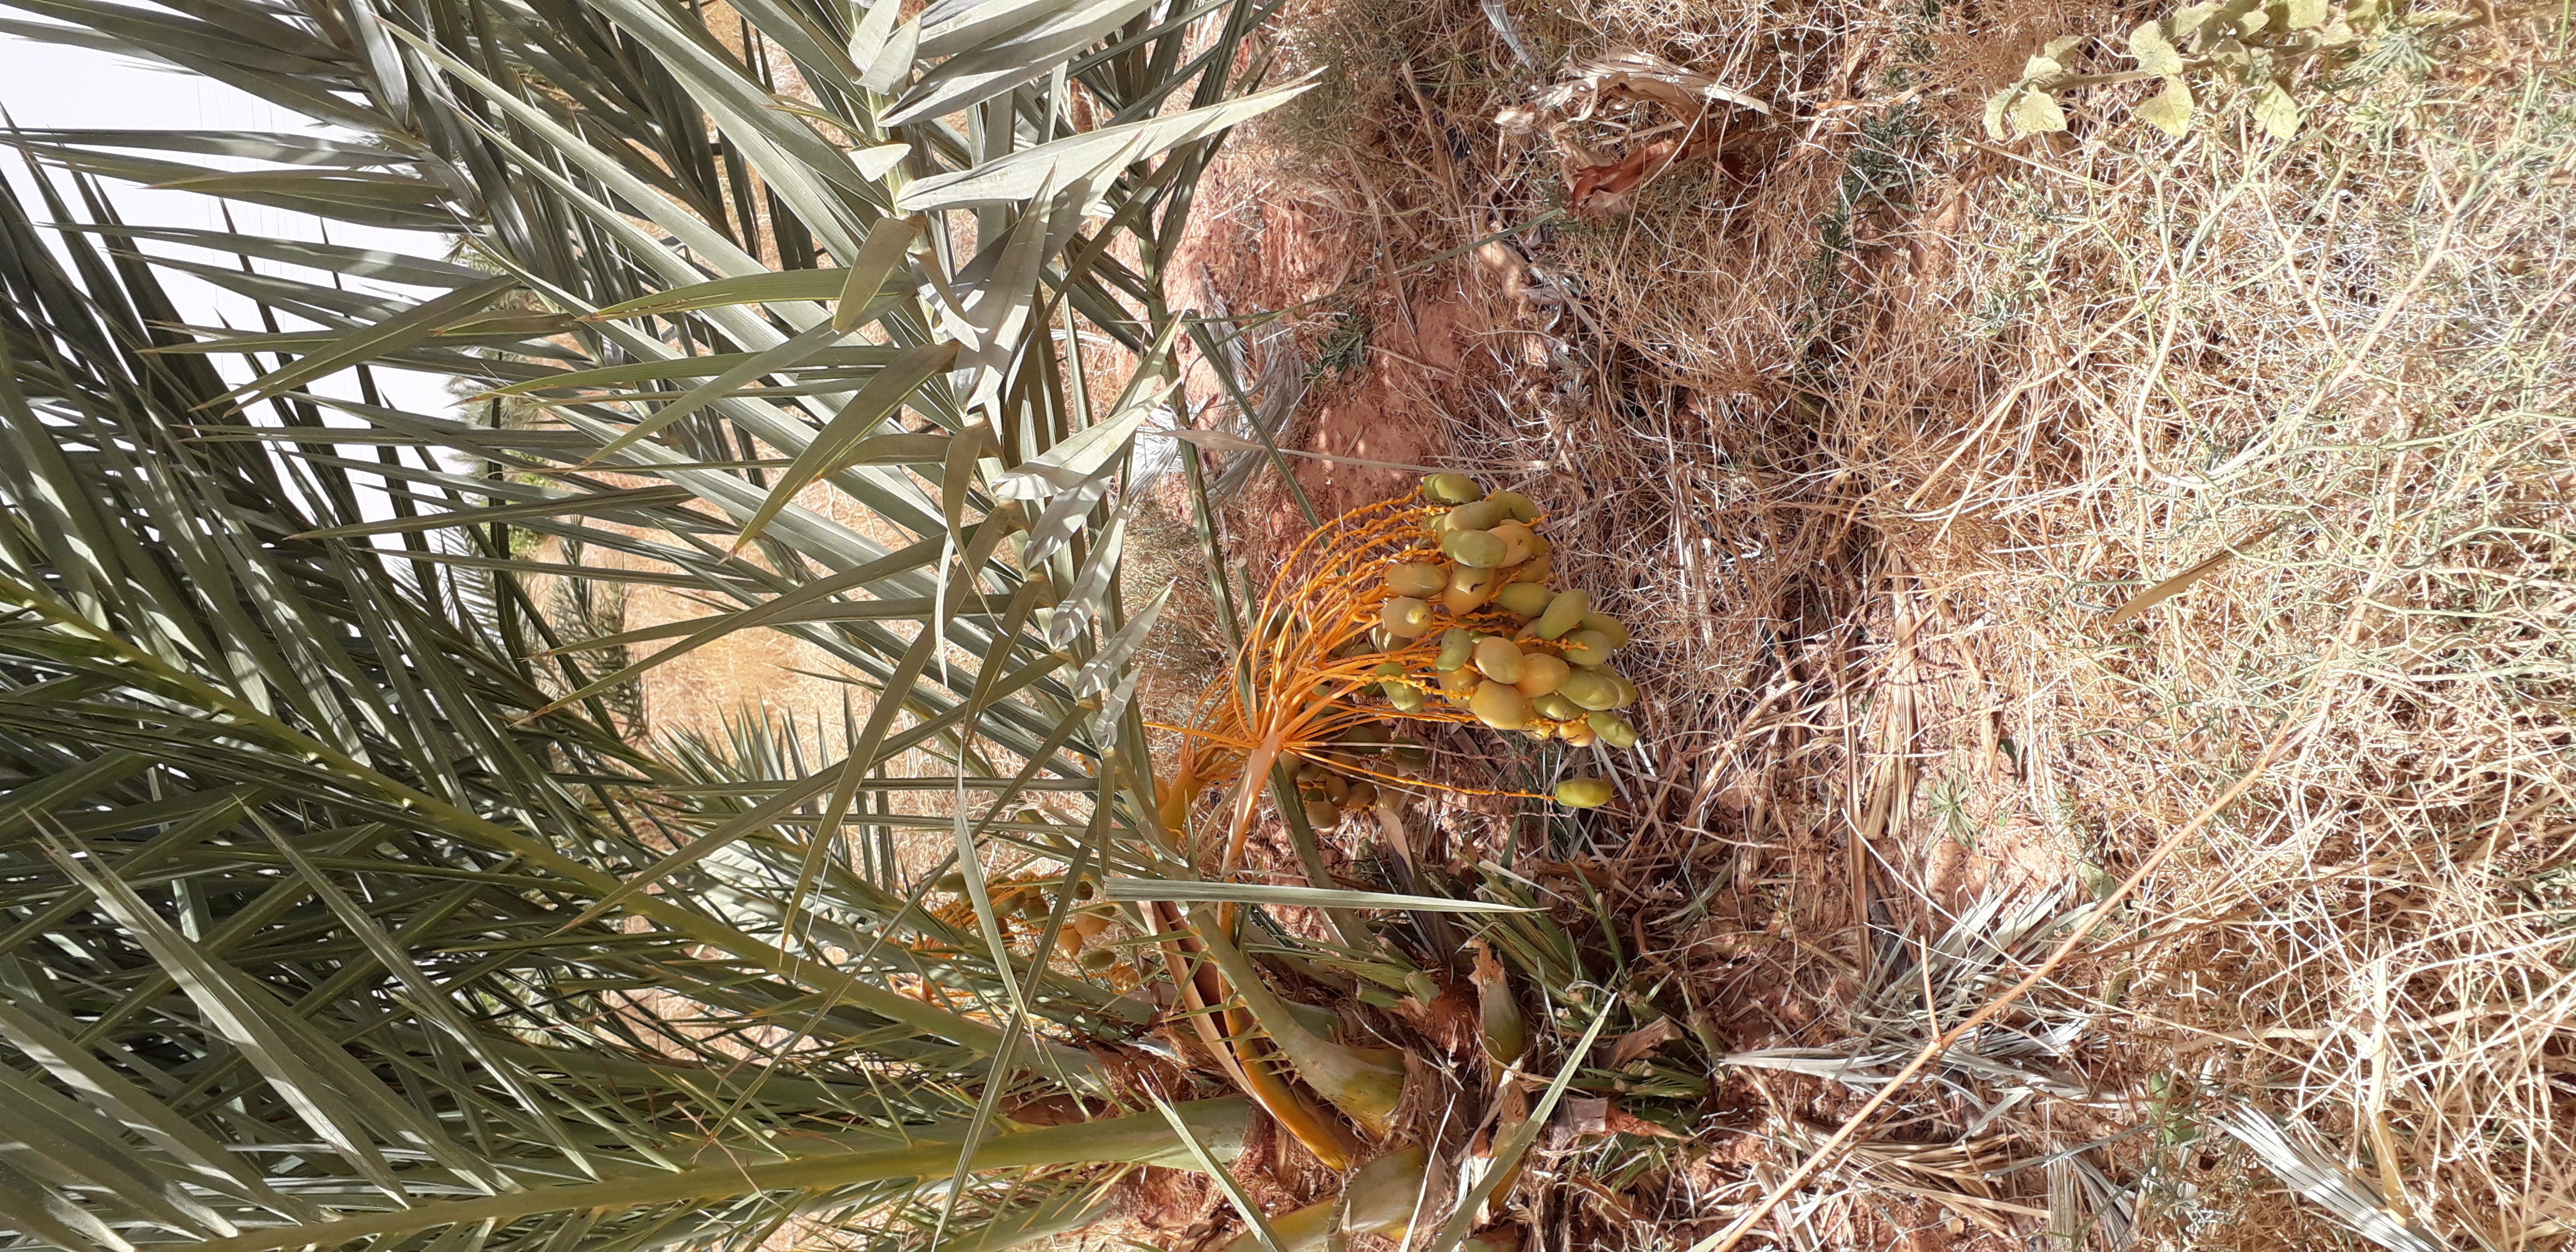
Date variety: Boumajhoul